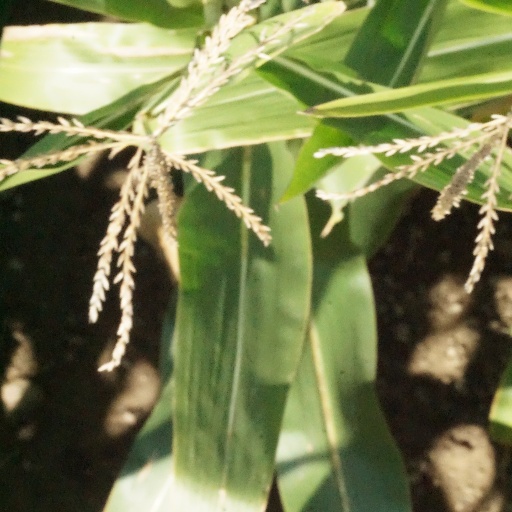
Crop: maize; corn